Passau–Freyung railway

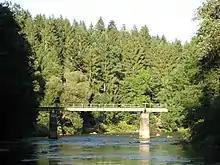
Ilz bridge north of Fischhaus

The construction on the "Ilztalbahn" to Freyung began in 1887, following the granting of the licence on 13 January 1886 and was taken into service on 15 October 1892. The section to Röhrnbach was opened earlier, on 6 December 1890. Construction costs were almost 6 million marks. In addition to passenger services the route was mainly intended for the transportation of granite and logs. As a result, in the early years to about 1906, passenger trains were often classed as mixed trains, the so-called "goods trains with passenger services" ("Güterzüge mit Personenbeförderung") or "GmP", which resulted in journey times of up to 3 hours due to shunting movements at the stations en route.